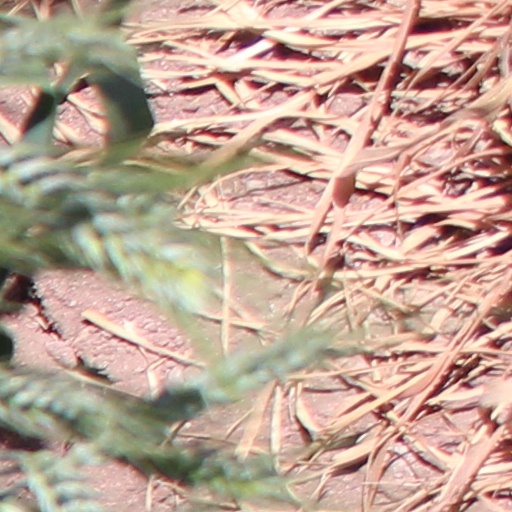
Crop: wheat